Fakenham

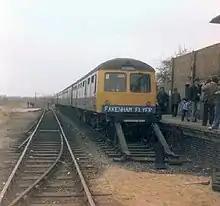
The Fakenham Flyer in 1979

Fakenham is situated in the North Norfolk district, between Pudding Norton and Barsham, on the north bank of the River Wensum. It is sited about north-east of King's Lynn, south-west of Cromer and north-west of Norwich.